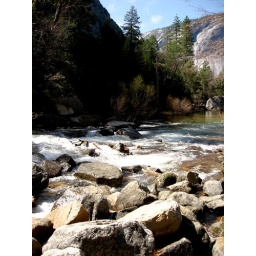
The run off from mirror lake in Yosemite.